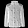
Label: Coat